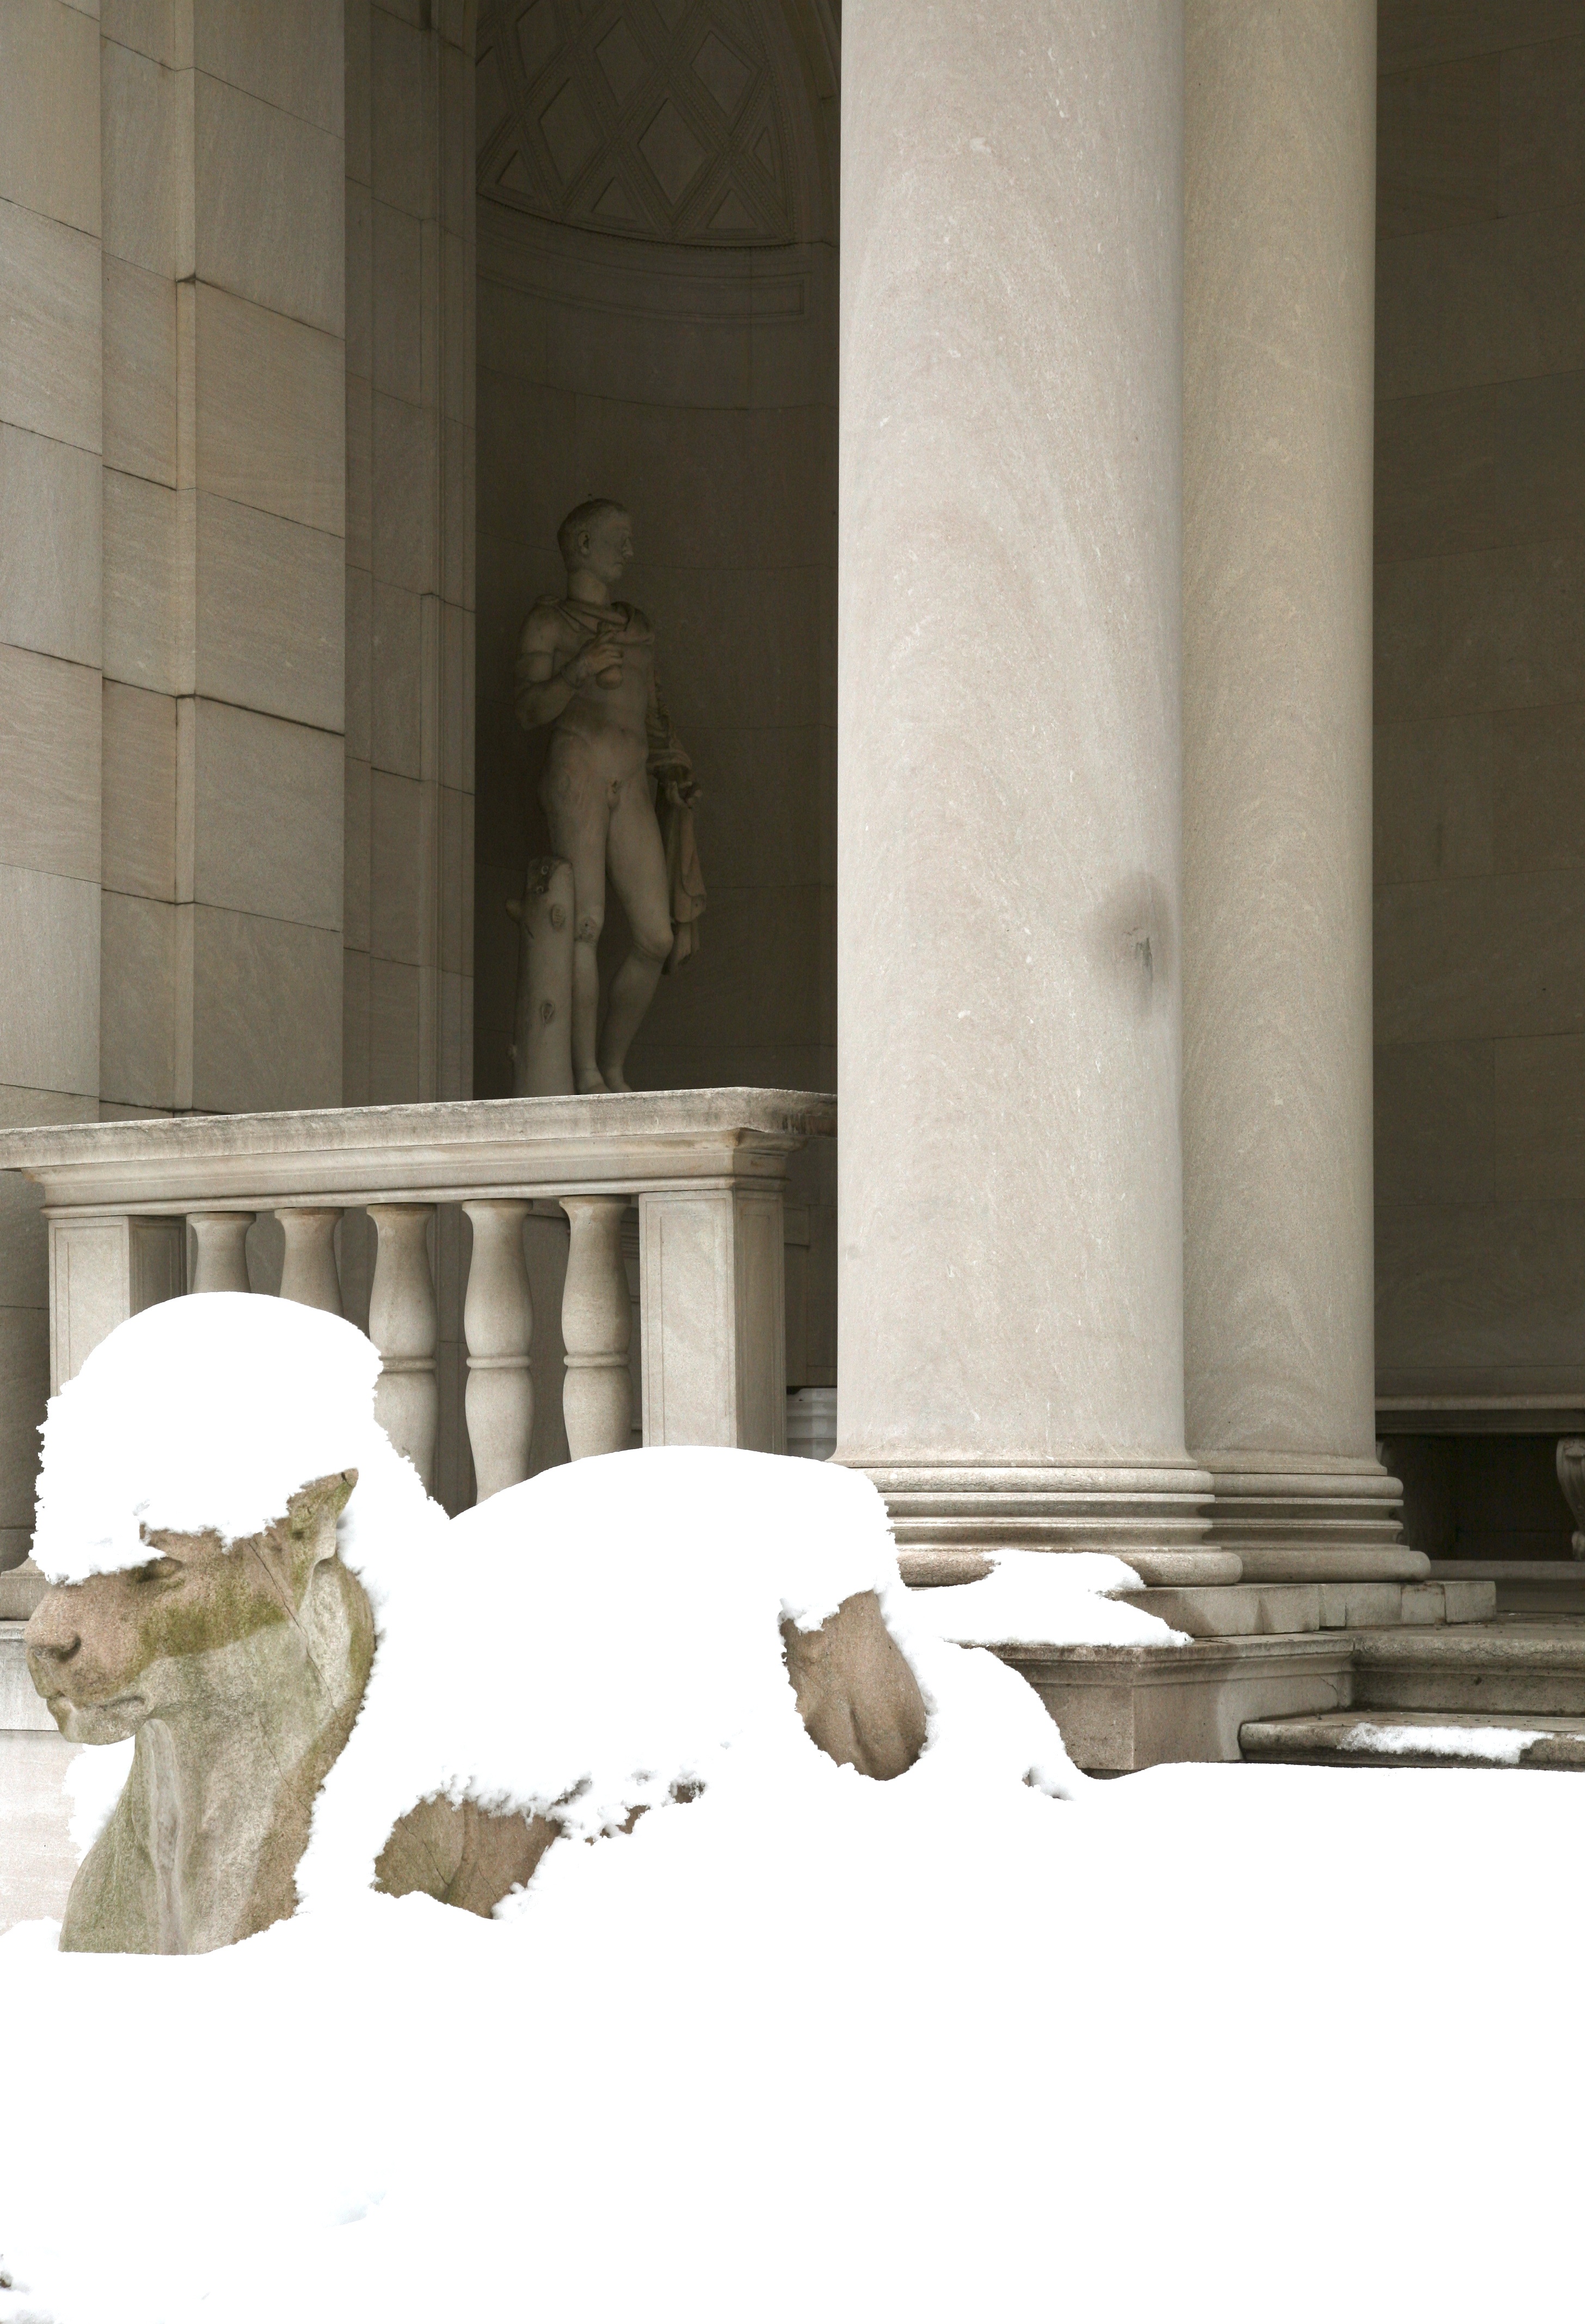
landscape, structure, wood, white, window, wall, manhattan, column, nyc, lighting, interior design, sculpture, newyork, newyorkcity, ny, urbanlandscape, midtown, murrayhill, modern art